WestBam

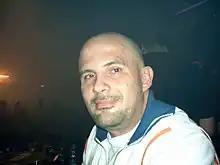
Westbam in 2004

Maximilian Lenz (born 4 March 1965), known by his stage name WestBam, is a German DJ and musician. He is the co-founder of the record label Low Spirit.